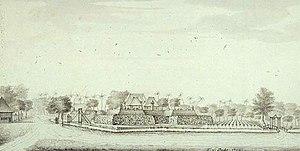
Jakarta /d͡ʒaˈkarta/ est la capitale de l'Indonésie. Elle constitue une subdivision de 1ᵉʳ niveau de même rang que les provinces sous le nom de territoire spécial de la capitale Jakarta, en indonésien Daerah Khusus Ibukota Jakarta. La ville est familièrement surnommée « le grand Durian », en particulier par les médias anglophones, du nom de ce fruit emblématique de l'Indonésie.
Batavia était le nom du siège de la Compagnie néerlandaise des Indes orientales en Insulinde de 1619 à 1799 puis de la capitale des Indes néerlandaises de 1799 à 1942. Son nom actuel est Jakarta, capitale de la République d'Indonésie.